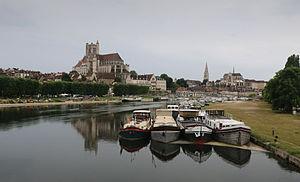
L'Yonne traverse la ville d'Auxerre